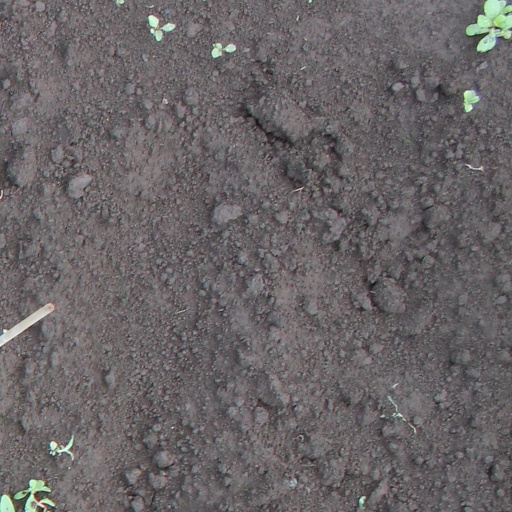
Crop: soybean